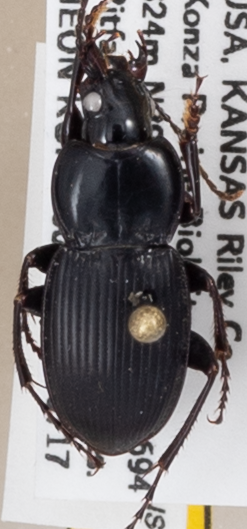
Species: Cyclotrachelus seximpressus
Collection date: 2019-07-17
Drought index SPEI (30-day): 1.594
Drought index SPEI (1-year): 1.85
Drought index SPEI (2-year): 0.71